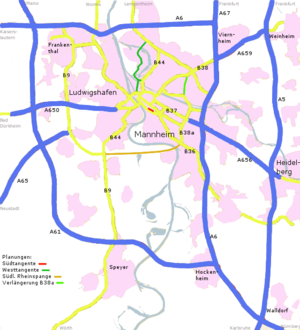
Ludwigshafen am Rhein
Oversigtskort over Mannheim-Ludwigshafen området
Ludwigshafen am Rhein er en by i den tyske delstat Rheinland-Pfalz, i det vestlige Tyskland, ikke langt fra grænsen til Frankrig. Byen har omtrent 165.000 indbyggere og ligger ved Rhinen med byen Mannheim på den modsatte side af floden. Sammen med Mannheim, Heidelberg og det omkringliggende område danner de området Rhein-Neckar.